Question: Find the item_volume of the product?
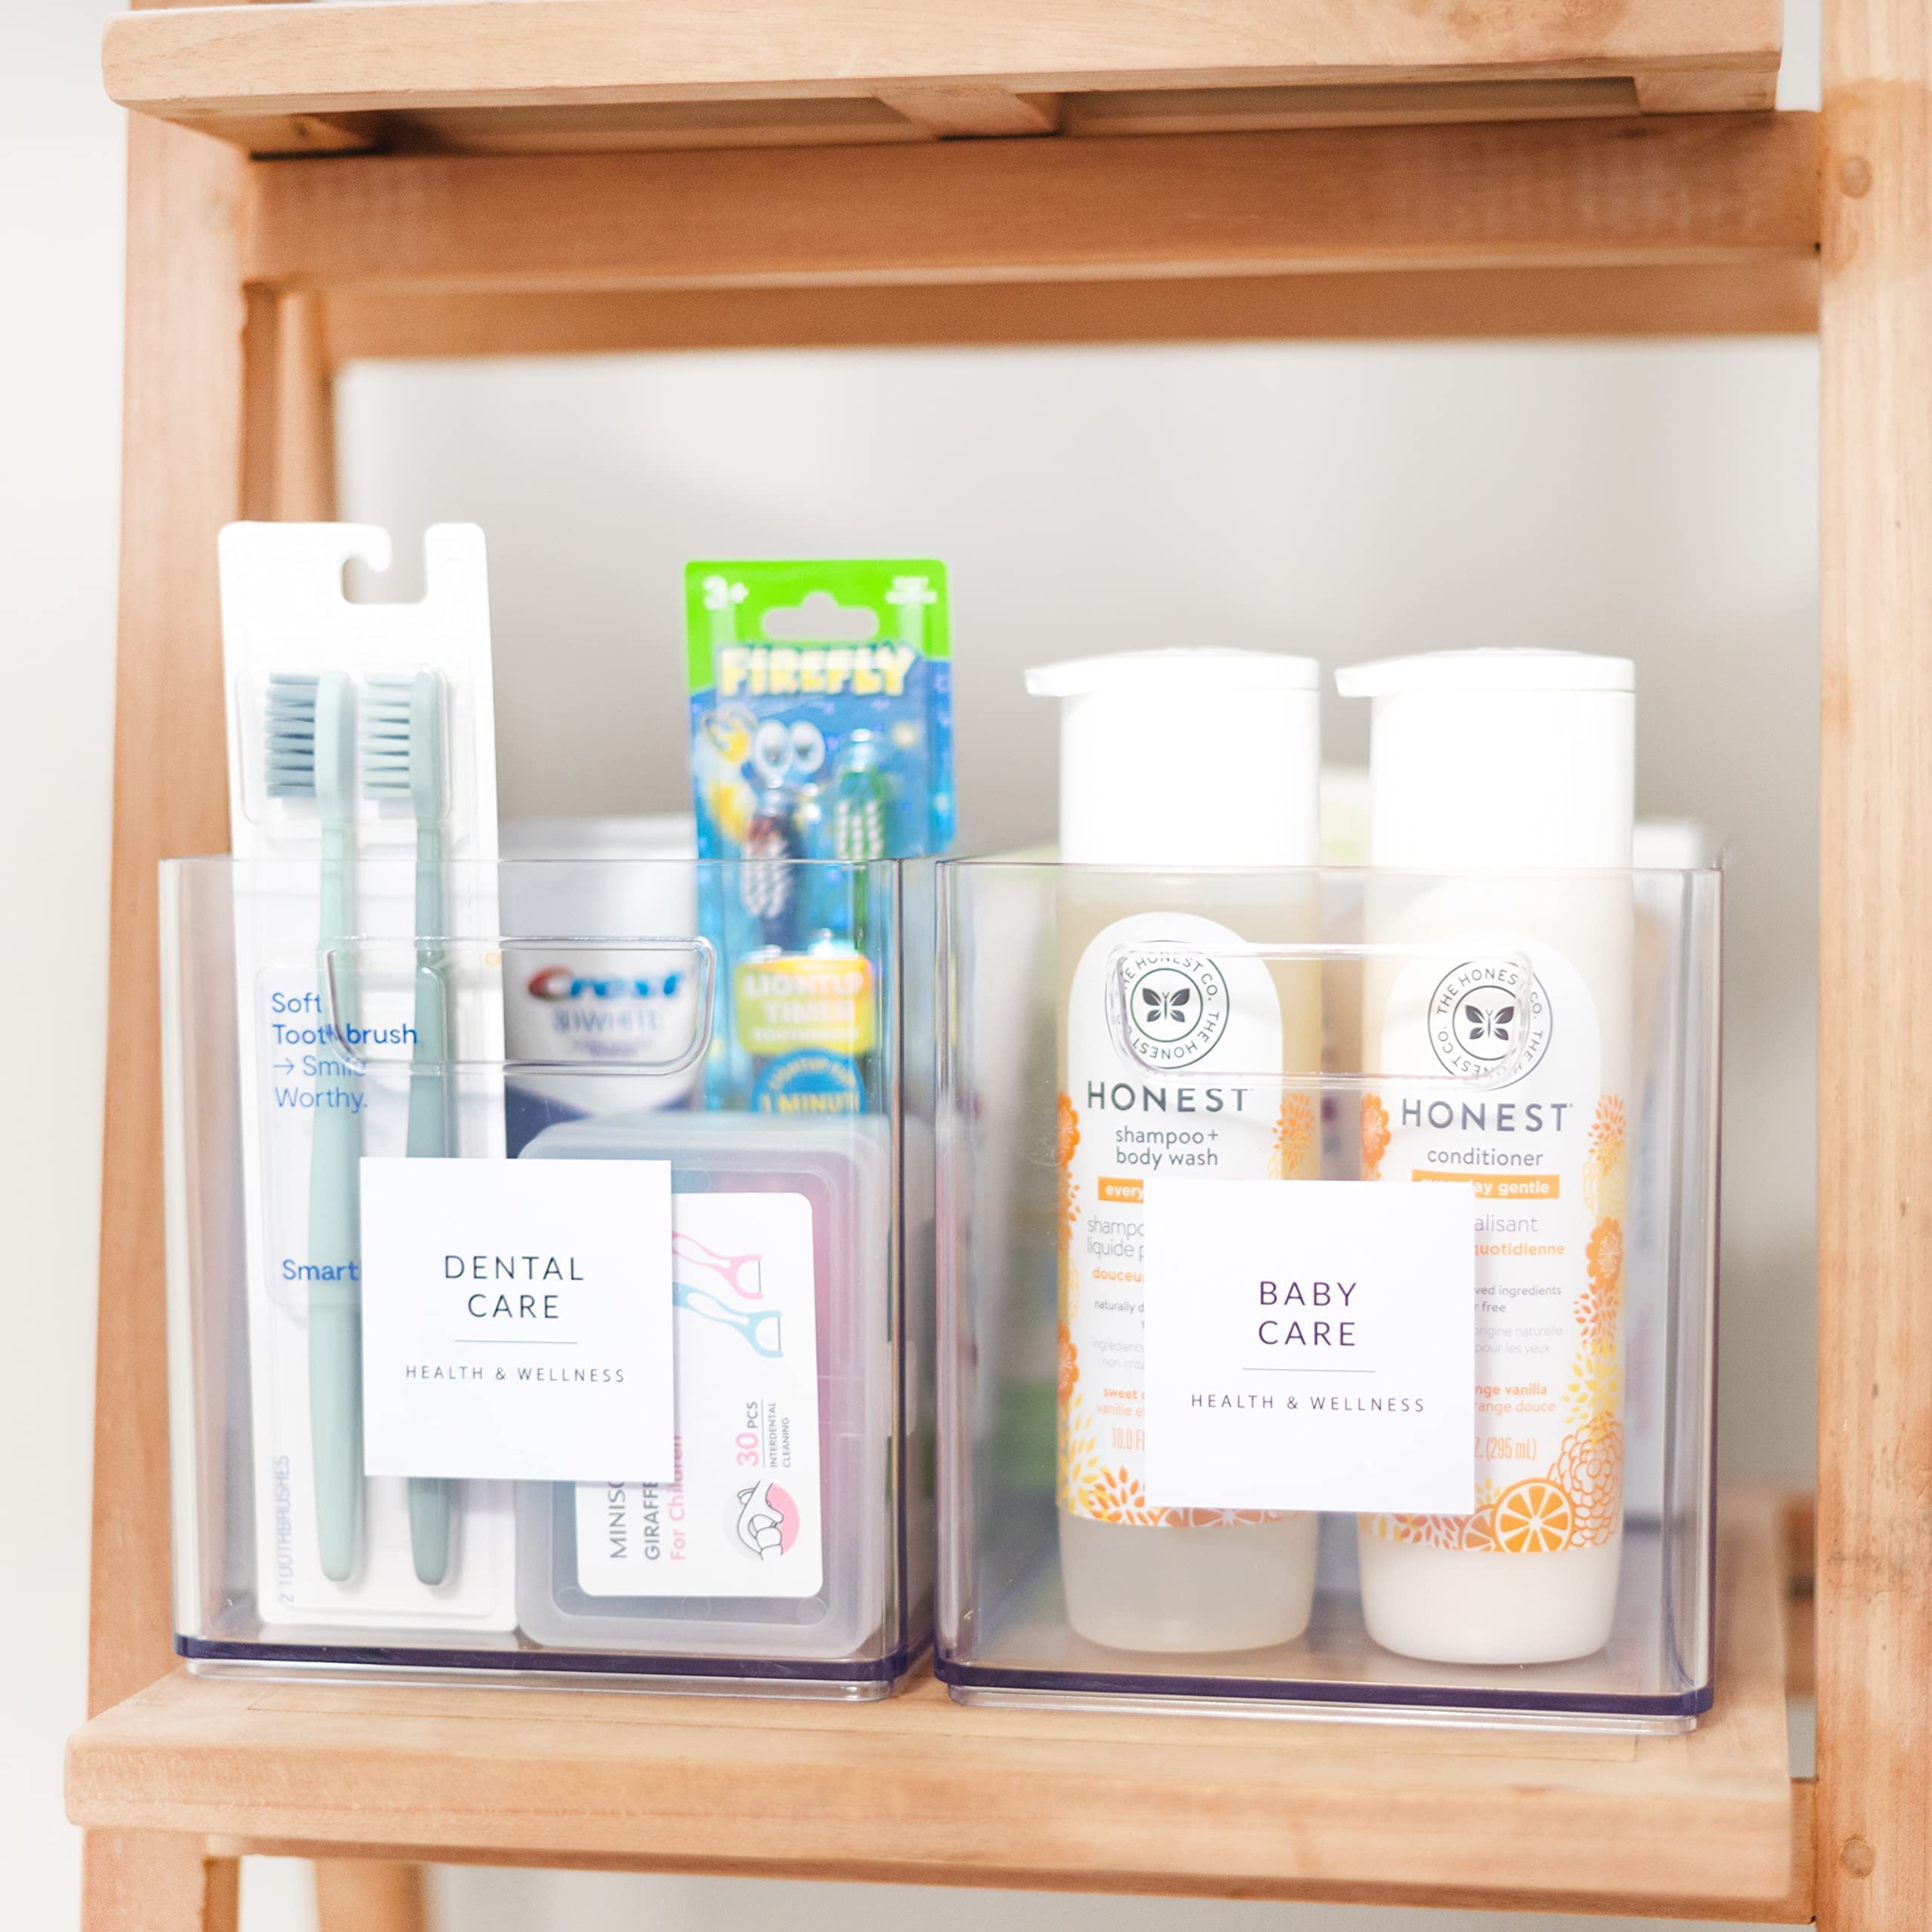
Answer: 295.0 millilitre